Samen Stadium

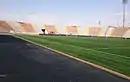
Samen stadium

The Samen Al-Aeme Stadium, commonly known as Samen, is a multi-use stadium in Mashhad, Razavi Khorasan, Iran, with a 27,000 seating capacity. The stadium opened in 2004 with a 35,000 capacity and is owned by the Ministry of Sport and Youth. It is the home stadium of Aboomoslem and the former home venue of Payam, Padideh and Siah Jamegan.